Don Reece

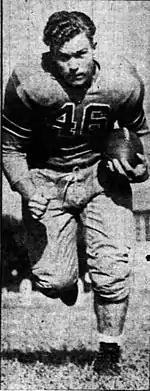
Reece, c. 1943

Donald Miles "Bull" Reece (December 1, 1919 – August 26, 1992) was an American football fullback.